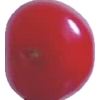
Label: cherry_sour